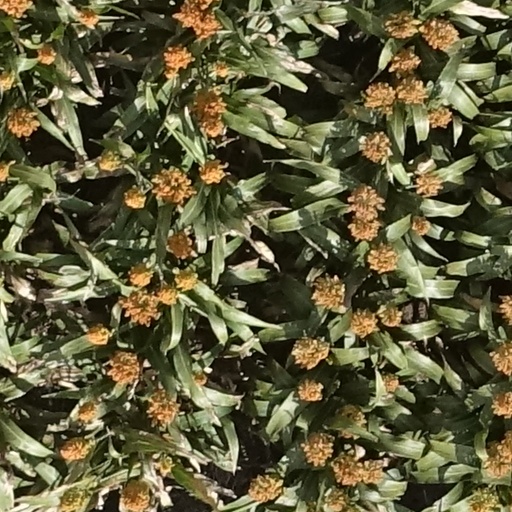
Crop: sorghum